Sauda (town)

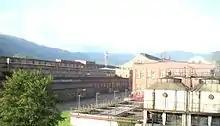
View of the Sauda Smeltverk

Sauda was originally (as with many Norwegian towns/cities) an old farming village. The village survived on agriculture and the timber industry throughout the Middle Ages. Due to its proximity to many nearby waterfalls, several mills were built for pulp and paper. Over time, Sauda grew up as industrialization began, especially at the start of the 1900s. Zinc mining in the late 1800s at the nearby Allmannajuvet mine caused Sauda's harbor to grow as the mining ships began arriving.